Generoso Pope

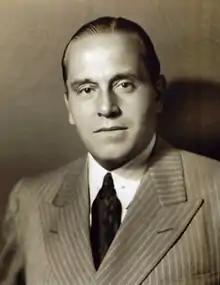
Generoso Pope

Generoso Pope (April 1, 1891 – April 28, 1950) was an Italian-American businessman and the owner of a chain of Italian-language newspapers in major American cities.